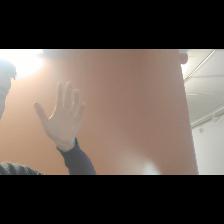
Label: Human